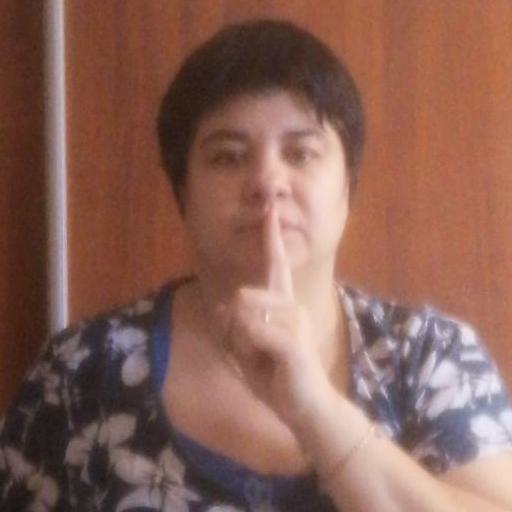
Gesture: mute